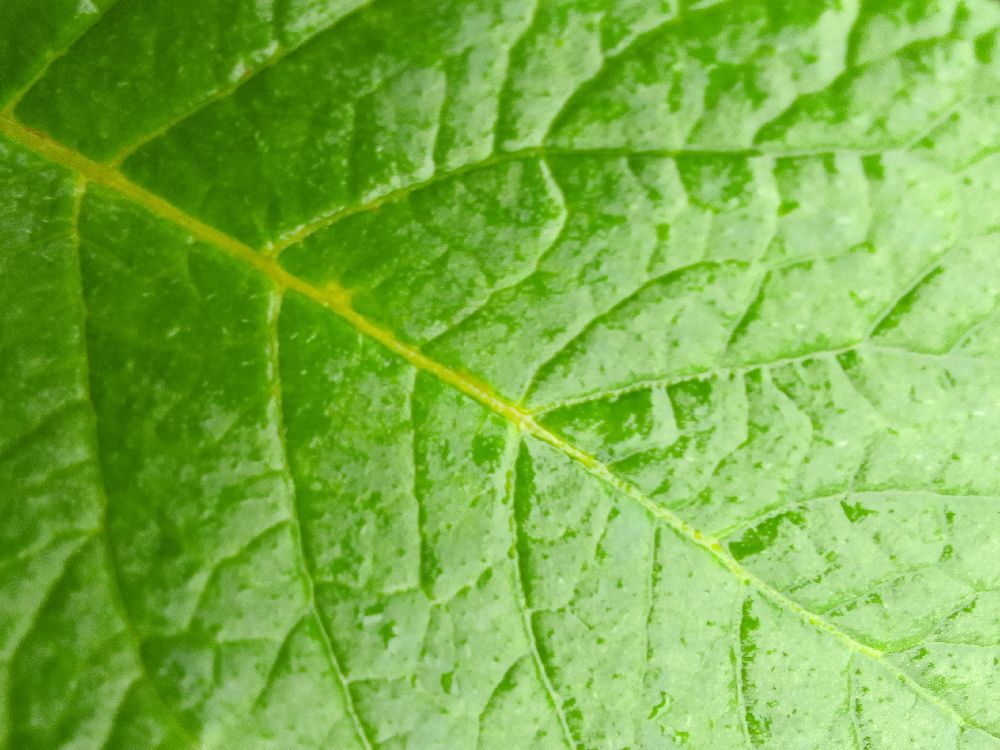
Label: Healthy